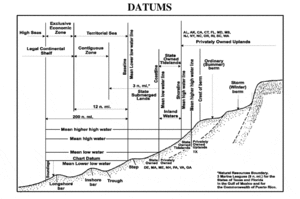
On appelle zéro hydrographique la référence de niveau commune pour les mesures de profondeur en mer sur une carte marine ainsi que pour les prédictions de marée des annuaires de marée.